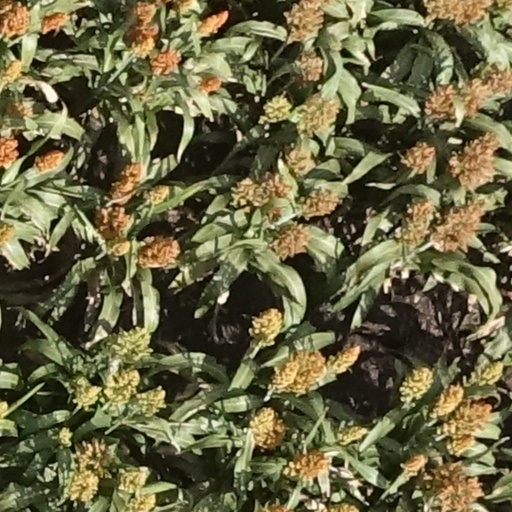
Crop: sorghum